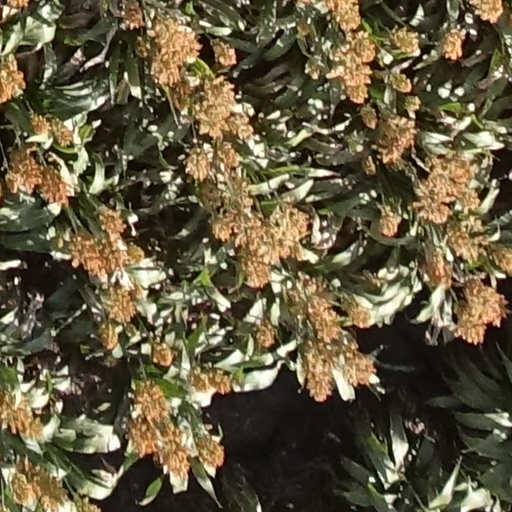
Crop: sorghum